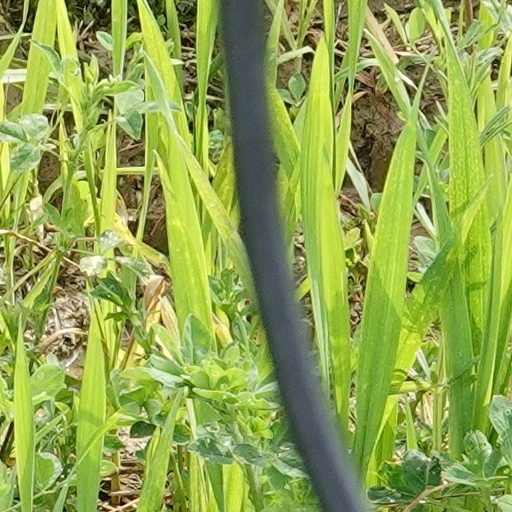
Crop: wheat